Pallanguzhi

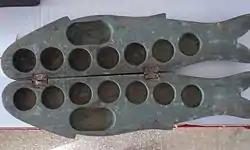
A fish shaped pallankuli board

Pallanguli, or Pallankuli, is a traditional ancient mancala game played in South India, especially Tamil Nadu and Kerala. This game was later introduced to Karnataka and Andhra Pradesh in India, as well as Sri Lanka and Malaysia. The game is played by two players, with a wooden board that has fourteen pits in all (hence, it is also called fourteen pits, or "pathinālam kuḻi". There have been several variations in the layout of the pits, one among them being seven pits on each player's side. The pits contain cowry shells, seeds or small pebbles used as counters. There are several variations of the game depending on the number of shells each player starts with.